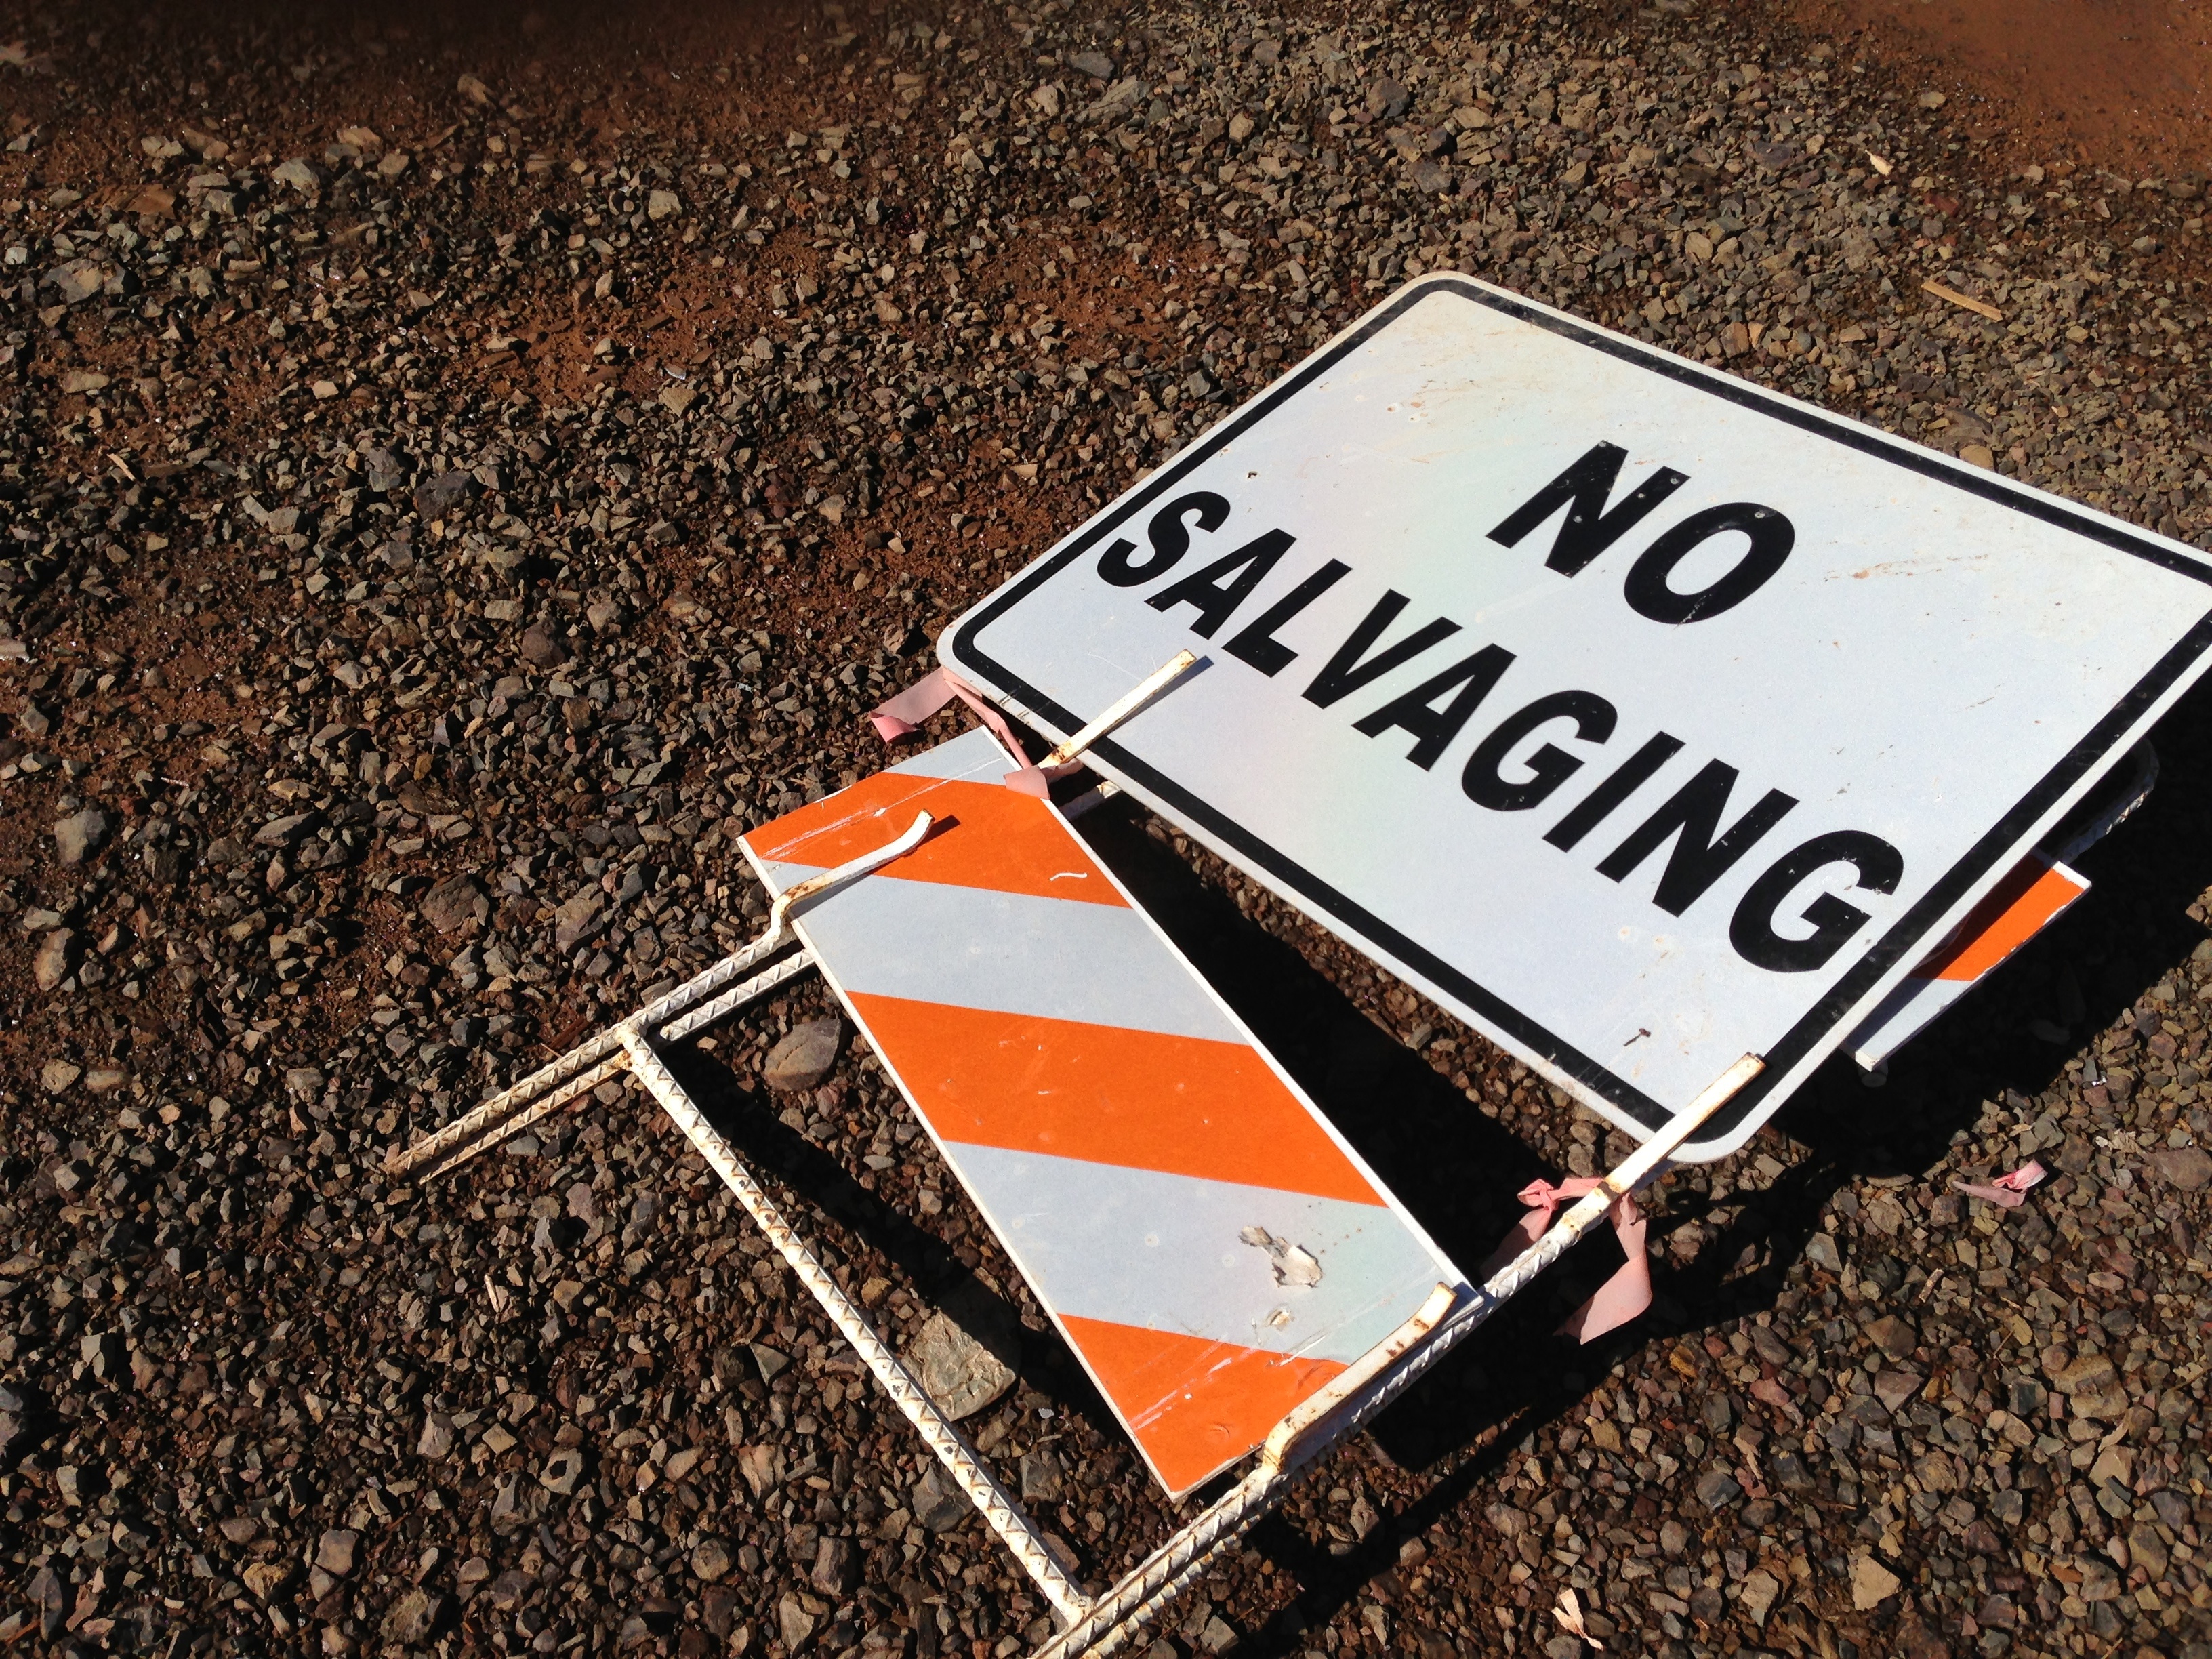
number, advertising, sign, brand, font